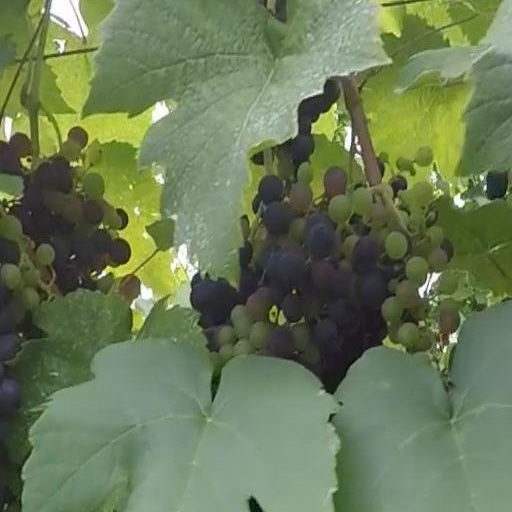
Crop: grape